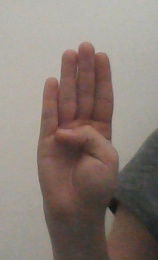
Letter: kaaf